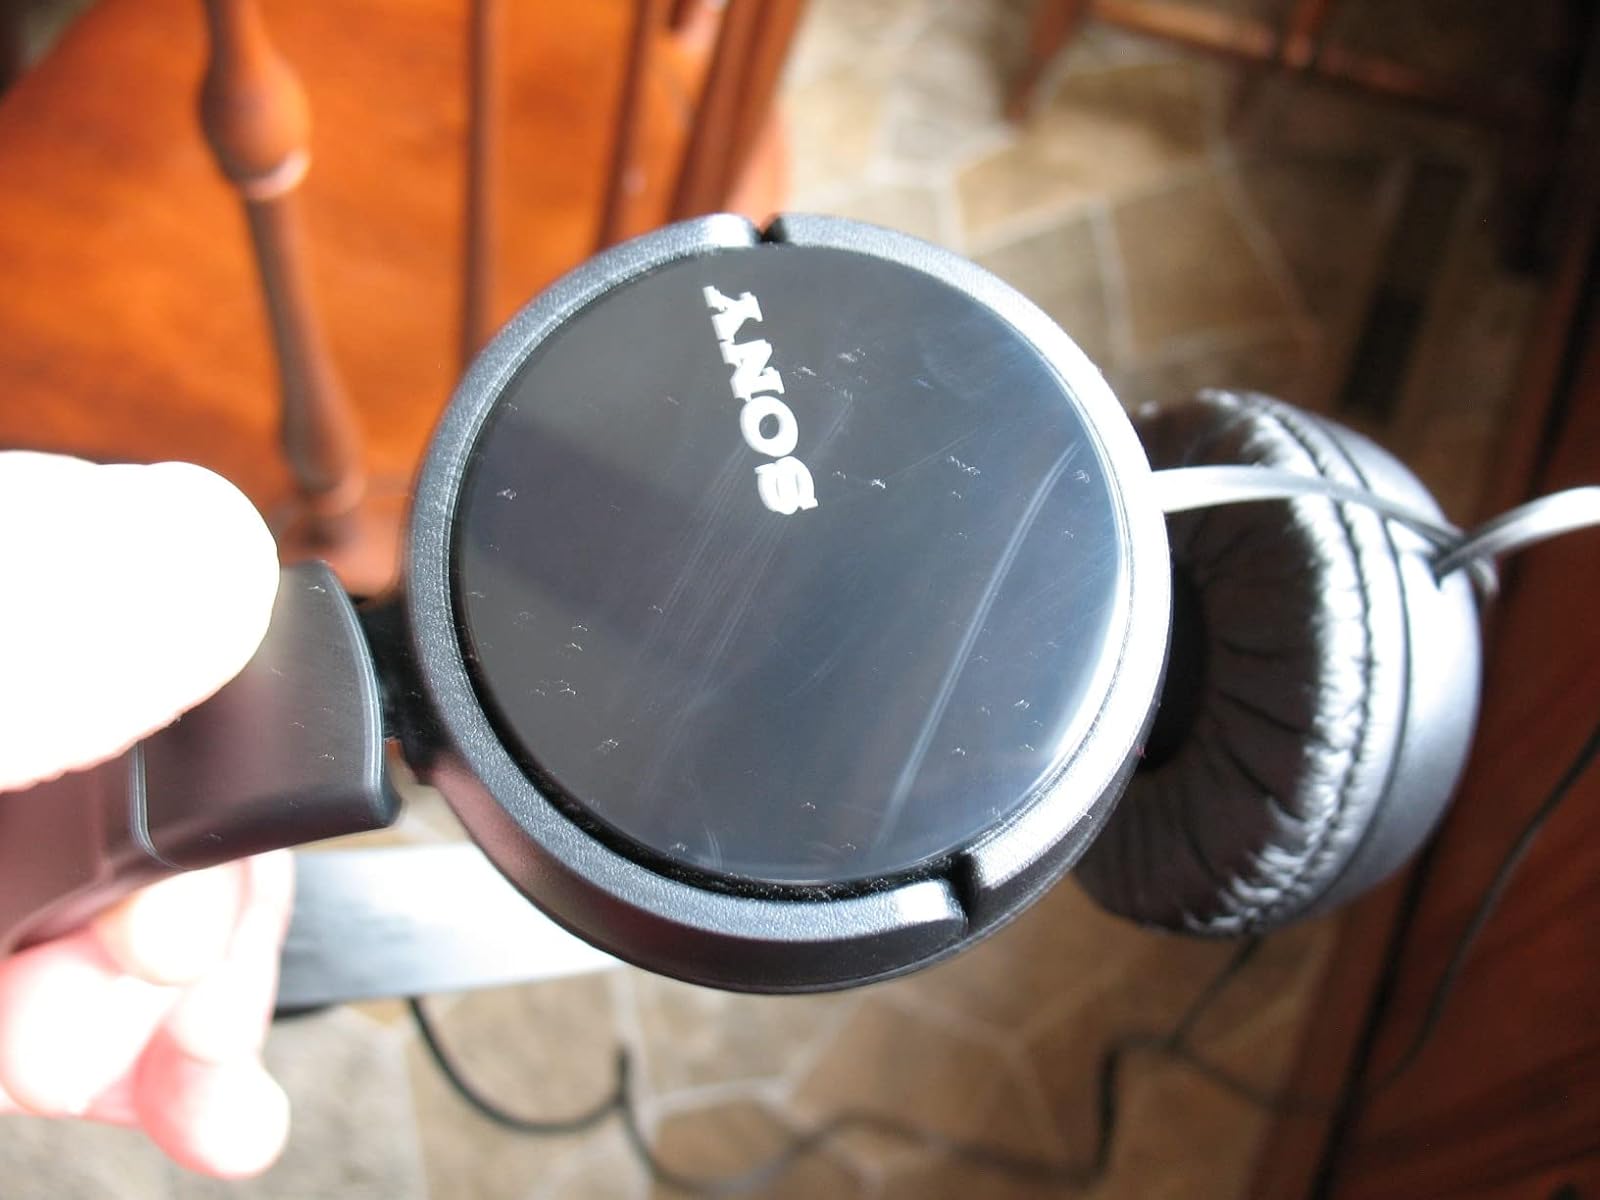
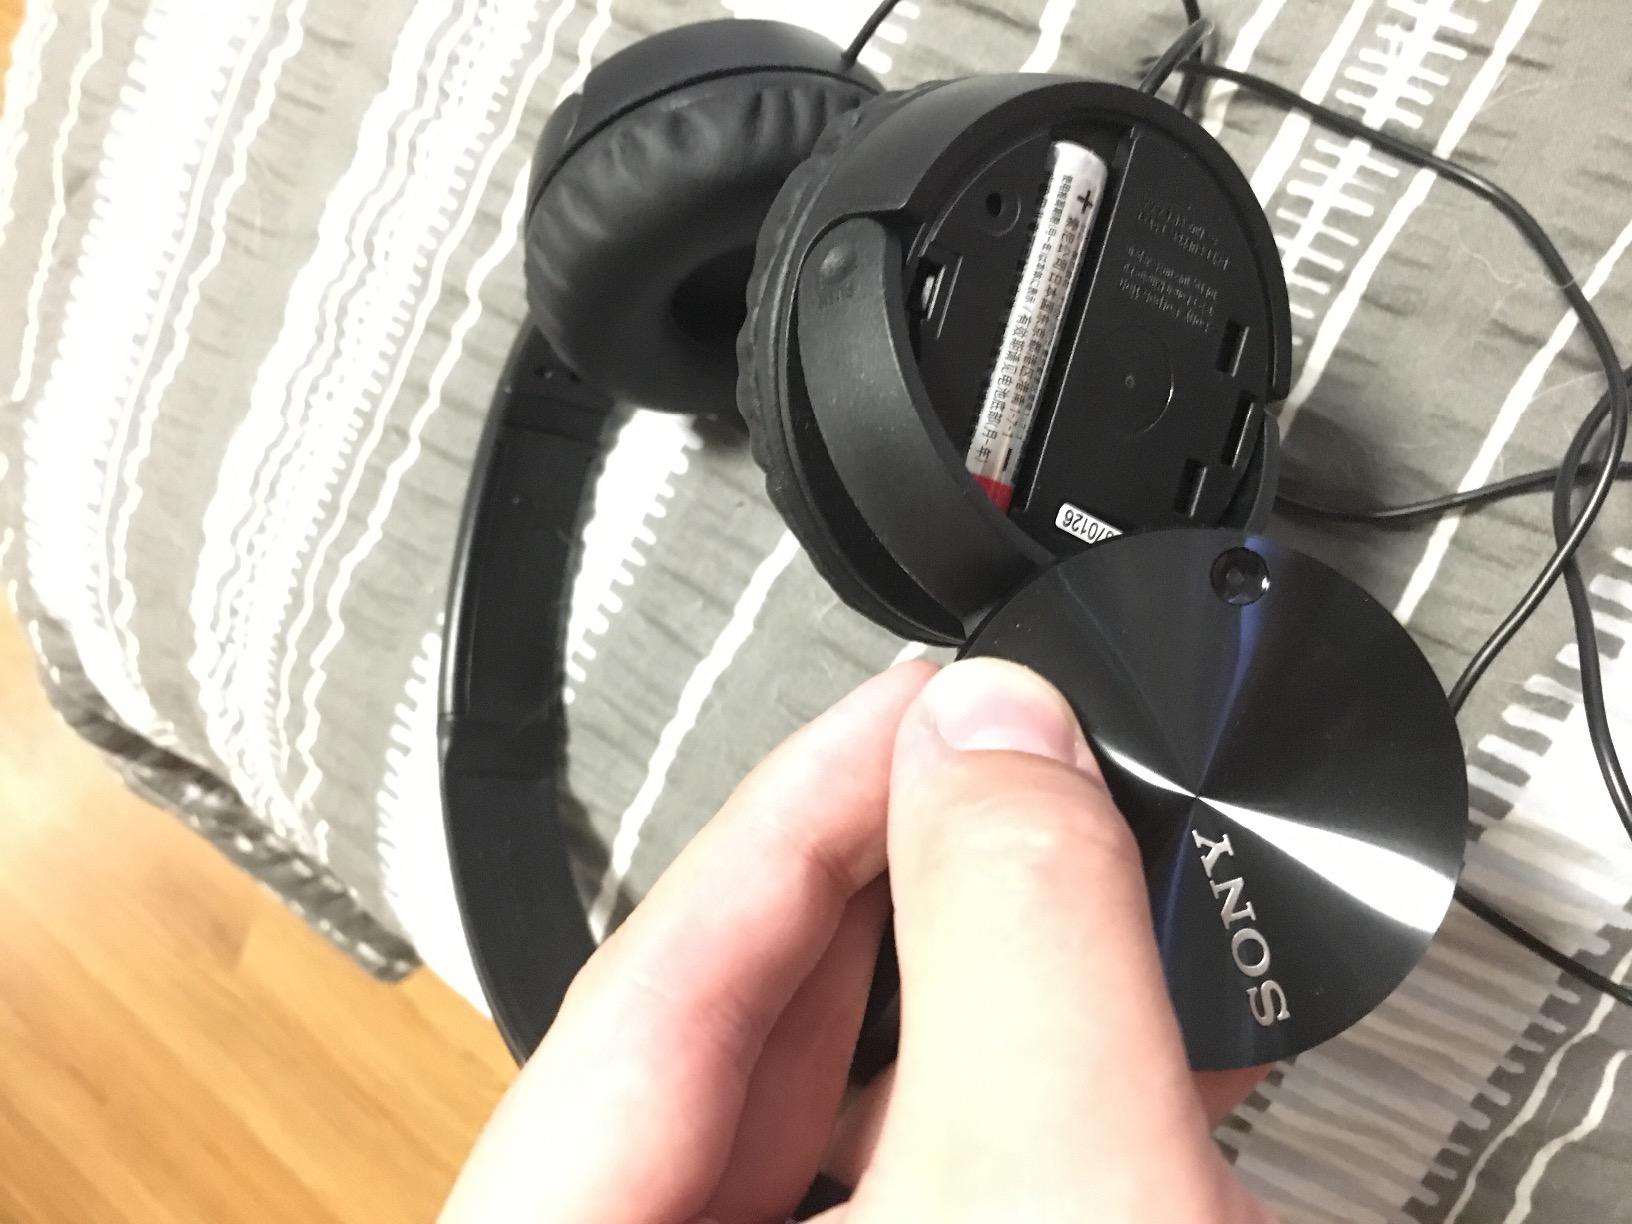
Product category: headphones
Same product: yes